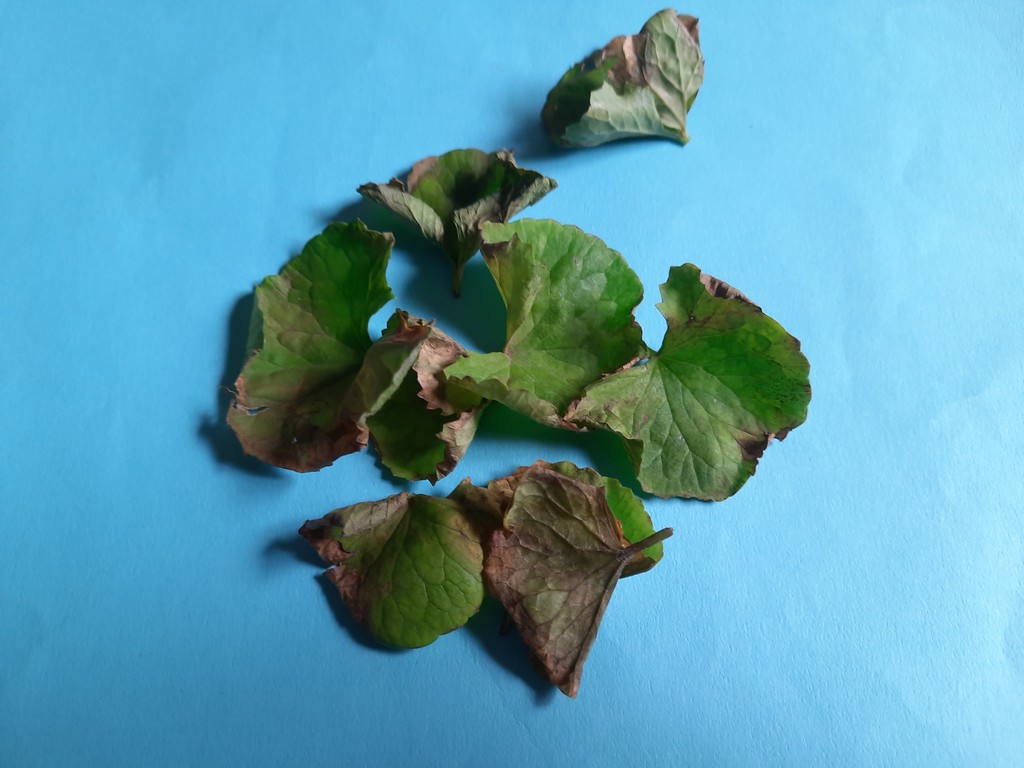
Label: Unhealthy